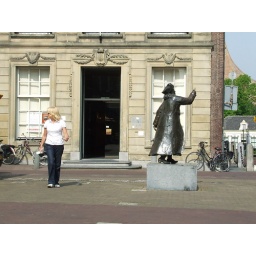
de dames kijken elkaar met de nek aanrechts monument van koningin Wilhelmina op de Markt in Brielle